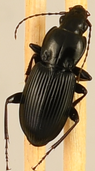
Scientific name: Pterostichus stygicus
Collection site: Smithsonian Environmental Research Center NEON (SERC), plot SERC_009